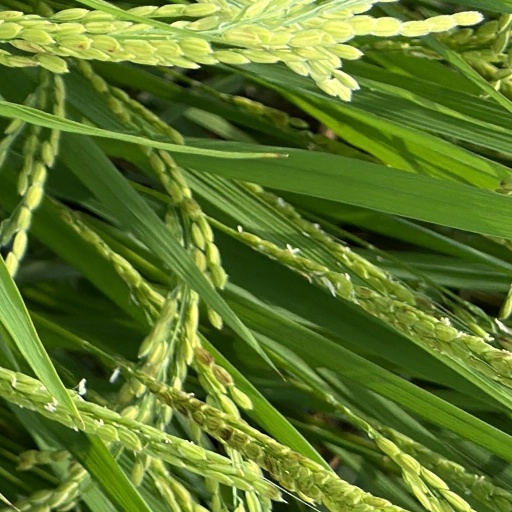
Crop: rice